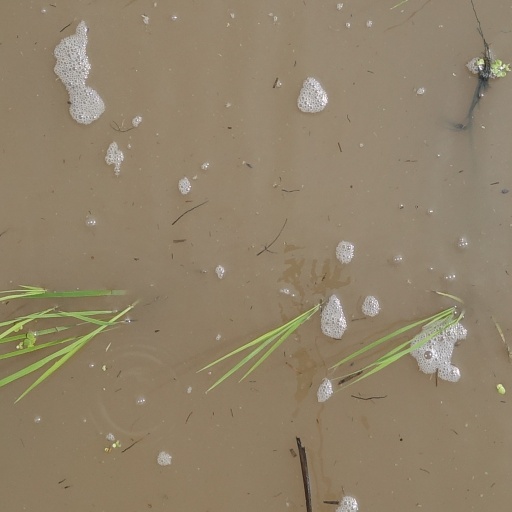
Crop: rice